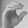
ASL letter: C